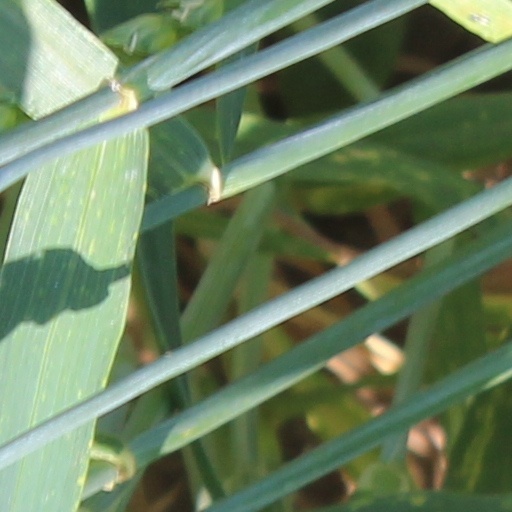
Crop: wheat